IKEA

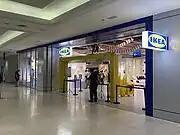
IKEA at Mall Taman Anggrek, Jakarta

Most IKEA stores offer an "as-is" or "bargain corner" (recently rebranded as "re-shop and re-use") area at the end of the warehouse, just before the cash registers. Returned, damaged, and formerly showcased products are displayed here and sold with a significant discount.